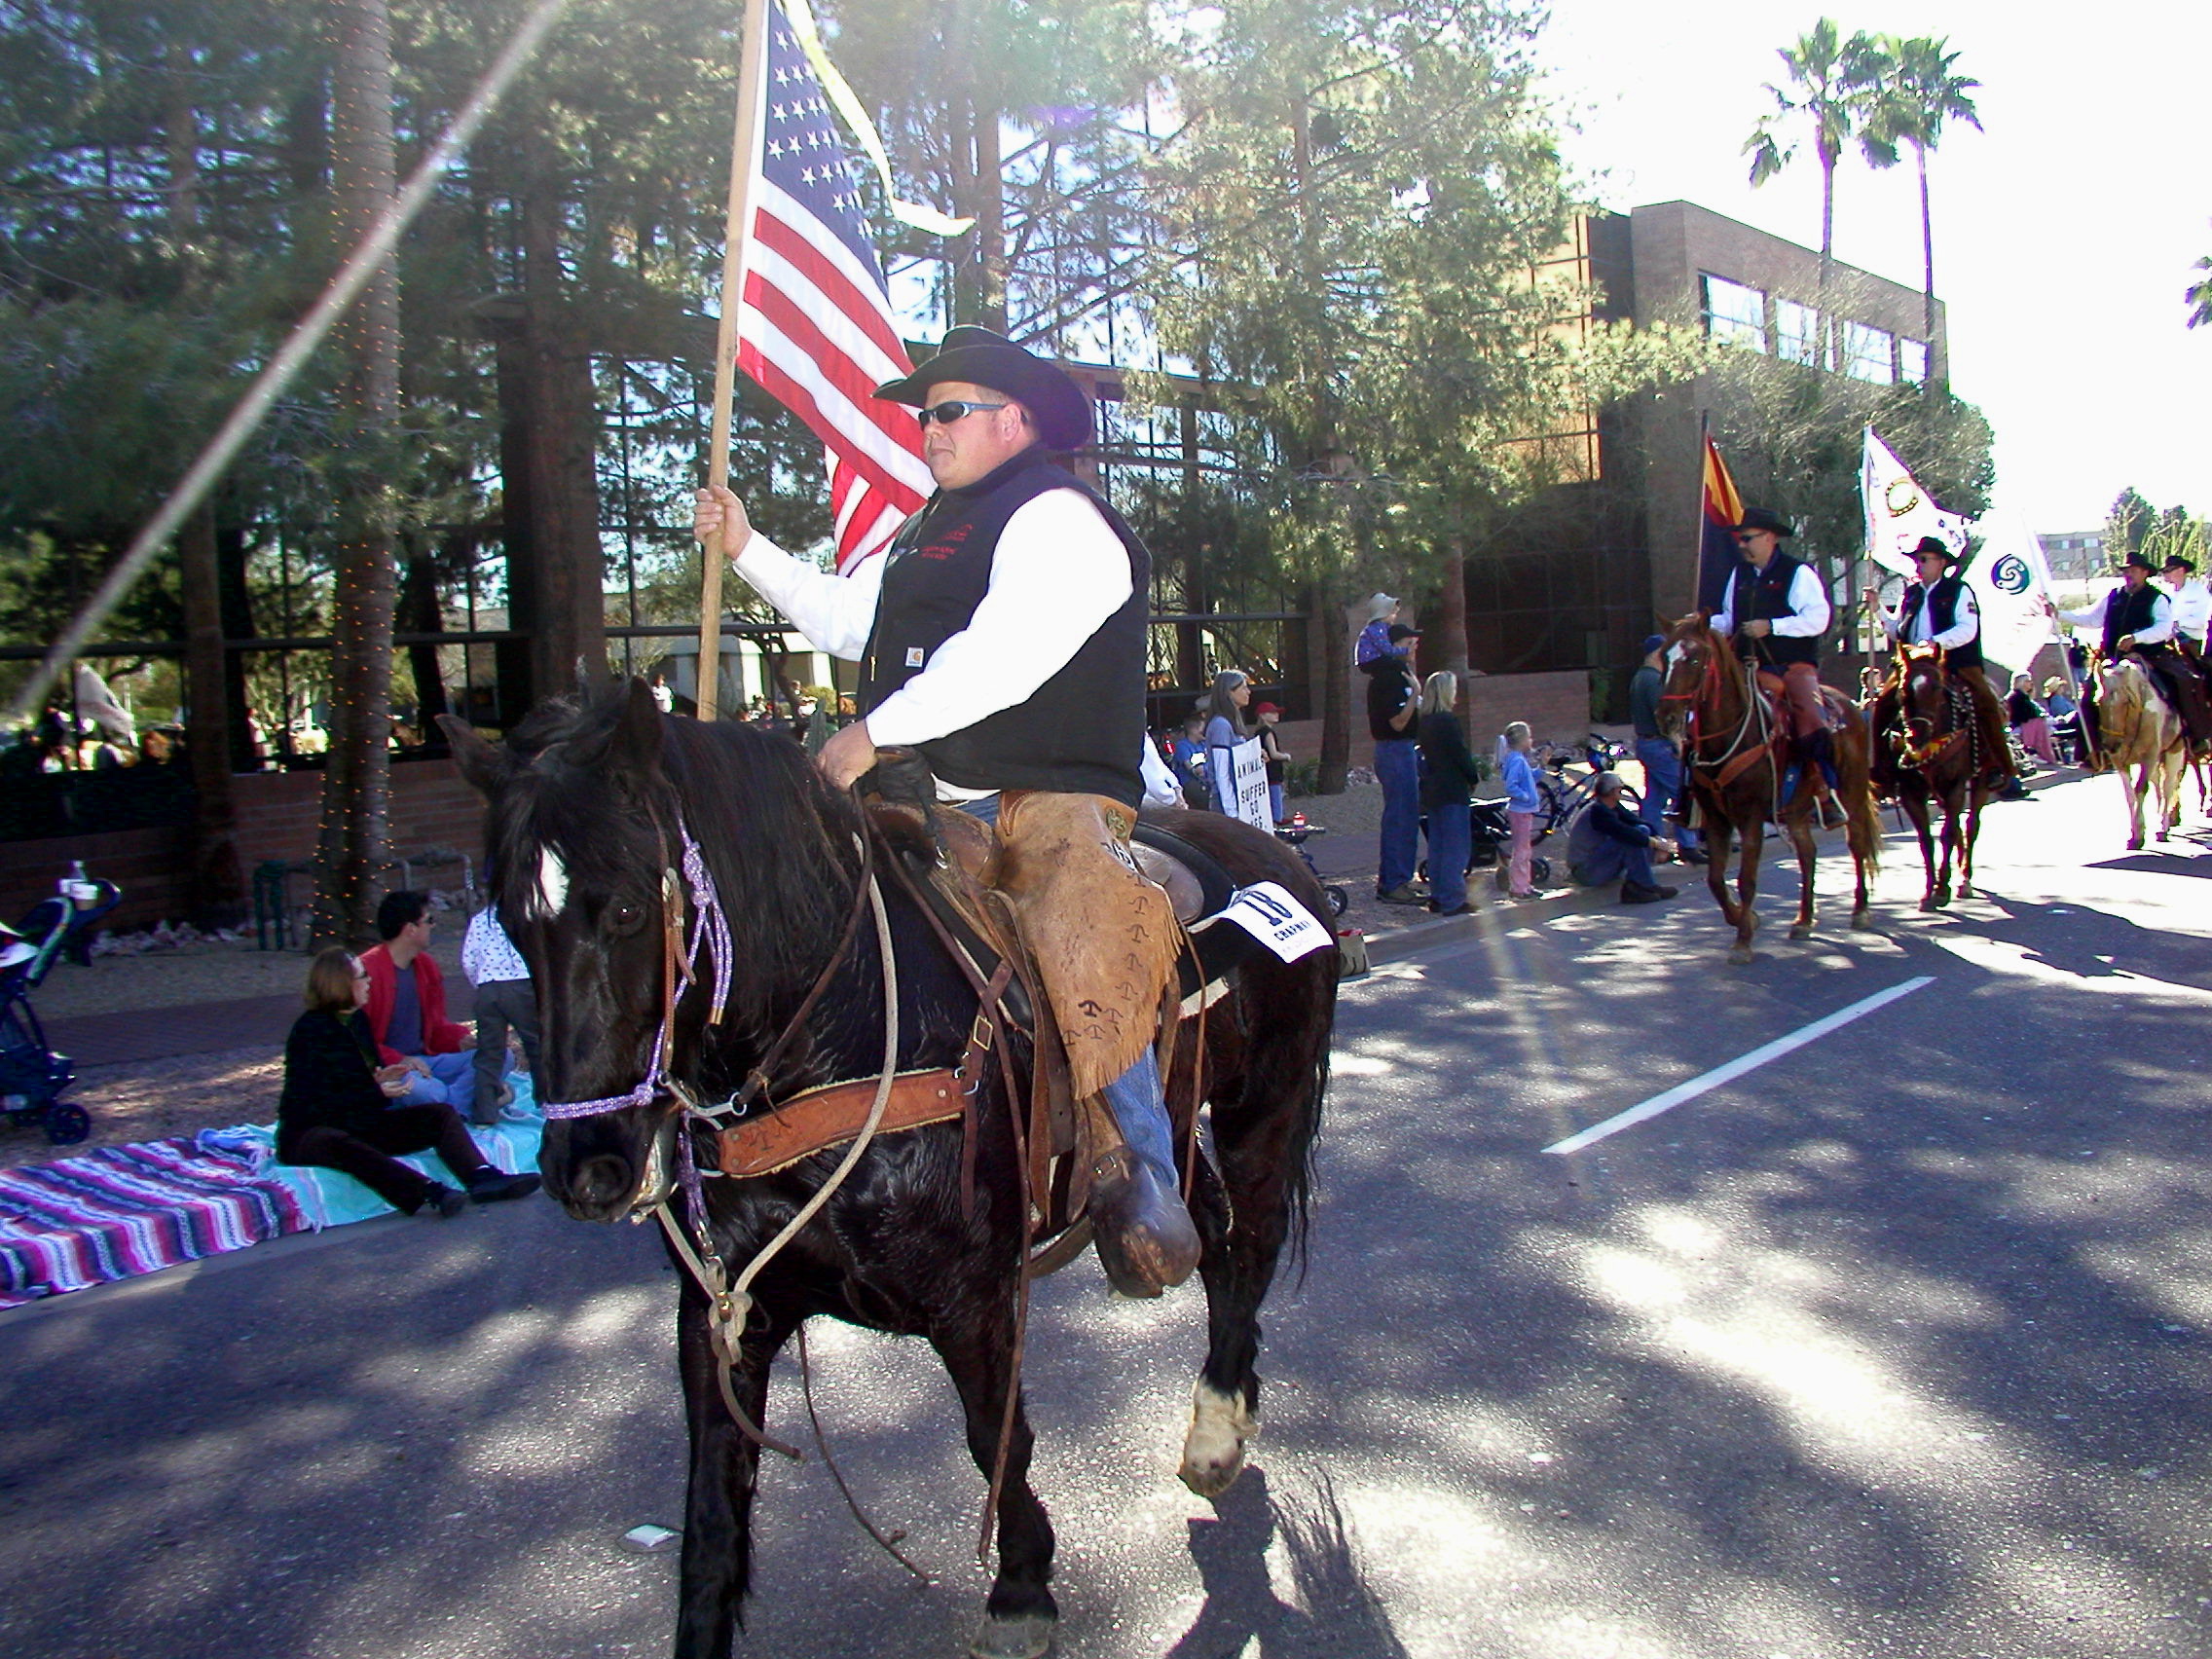
horse, parade, arizona, festival, carriage, fair, paradadelsol, scottsdale, pack animal, horse like mammal, horse harness, animal sports, equestrian sport